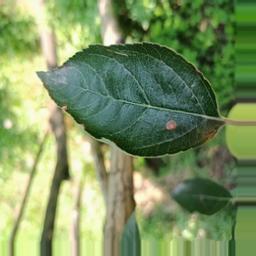
Label: Alternaria